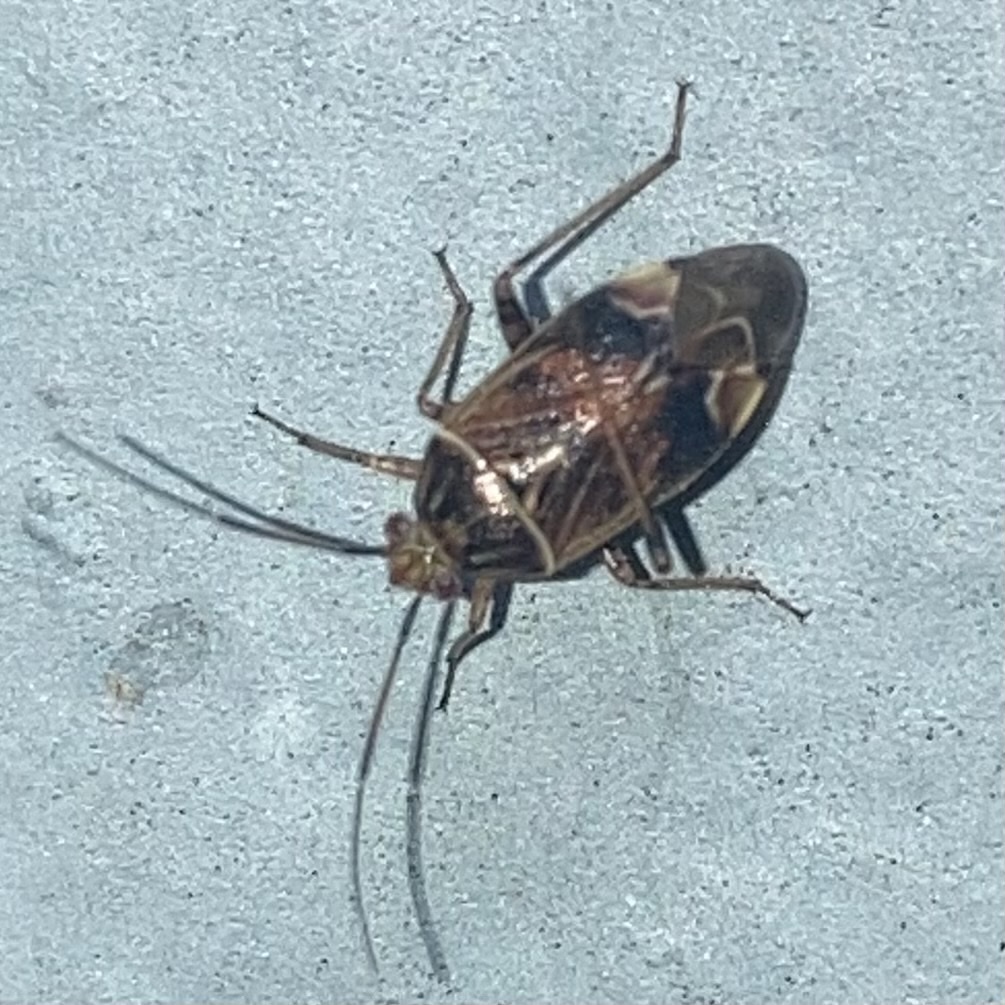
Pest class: lygus_bug